Question: Please indicate a possible affordance area of drink_with_wine glass that can be used for drinking
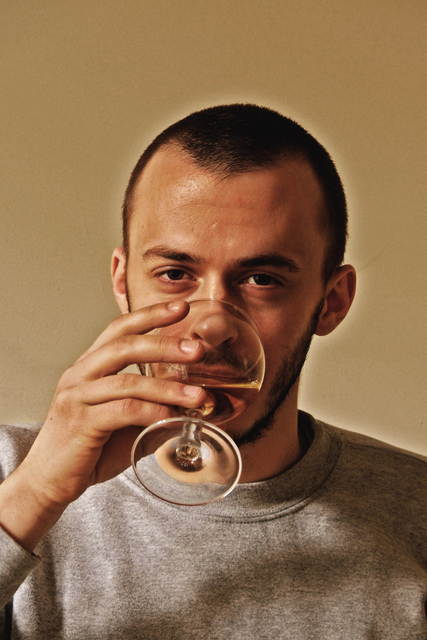
Answer: [137.109, 300.752, 265.831, 421.053]